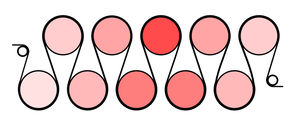
dessin perso. Libre de droit
Le papier est une matière fabriquée à partir de feuilles vertes d’arbres, de fibres cellulosiques végétales. Il se présente sous forme de feuilles minces et est considéré comme un matériau de base dans les domaines de l’écriture, du dessin, de l’impression, de l’emballage et de la peinture. Il est également utilisé dans la fabrication de composants divers, comme les filtres.